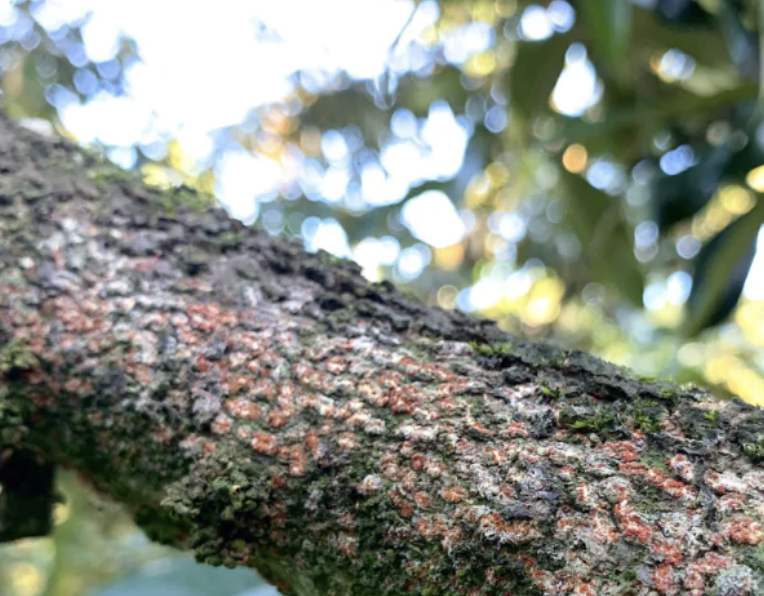
Label: pink_disease